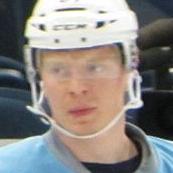
Age: 28